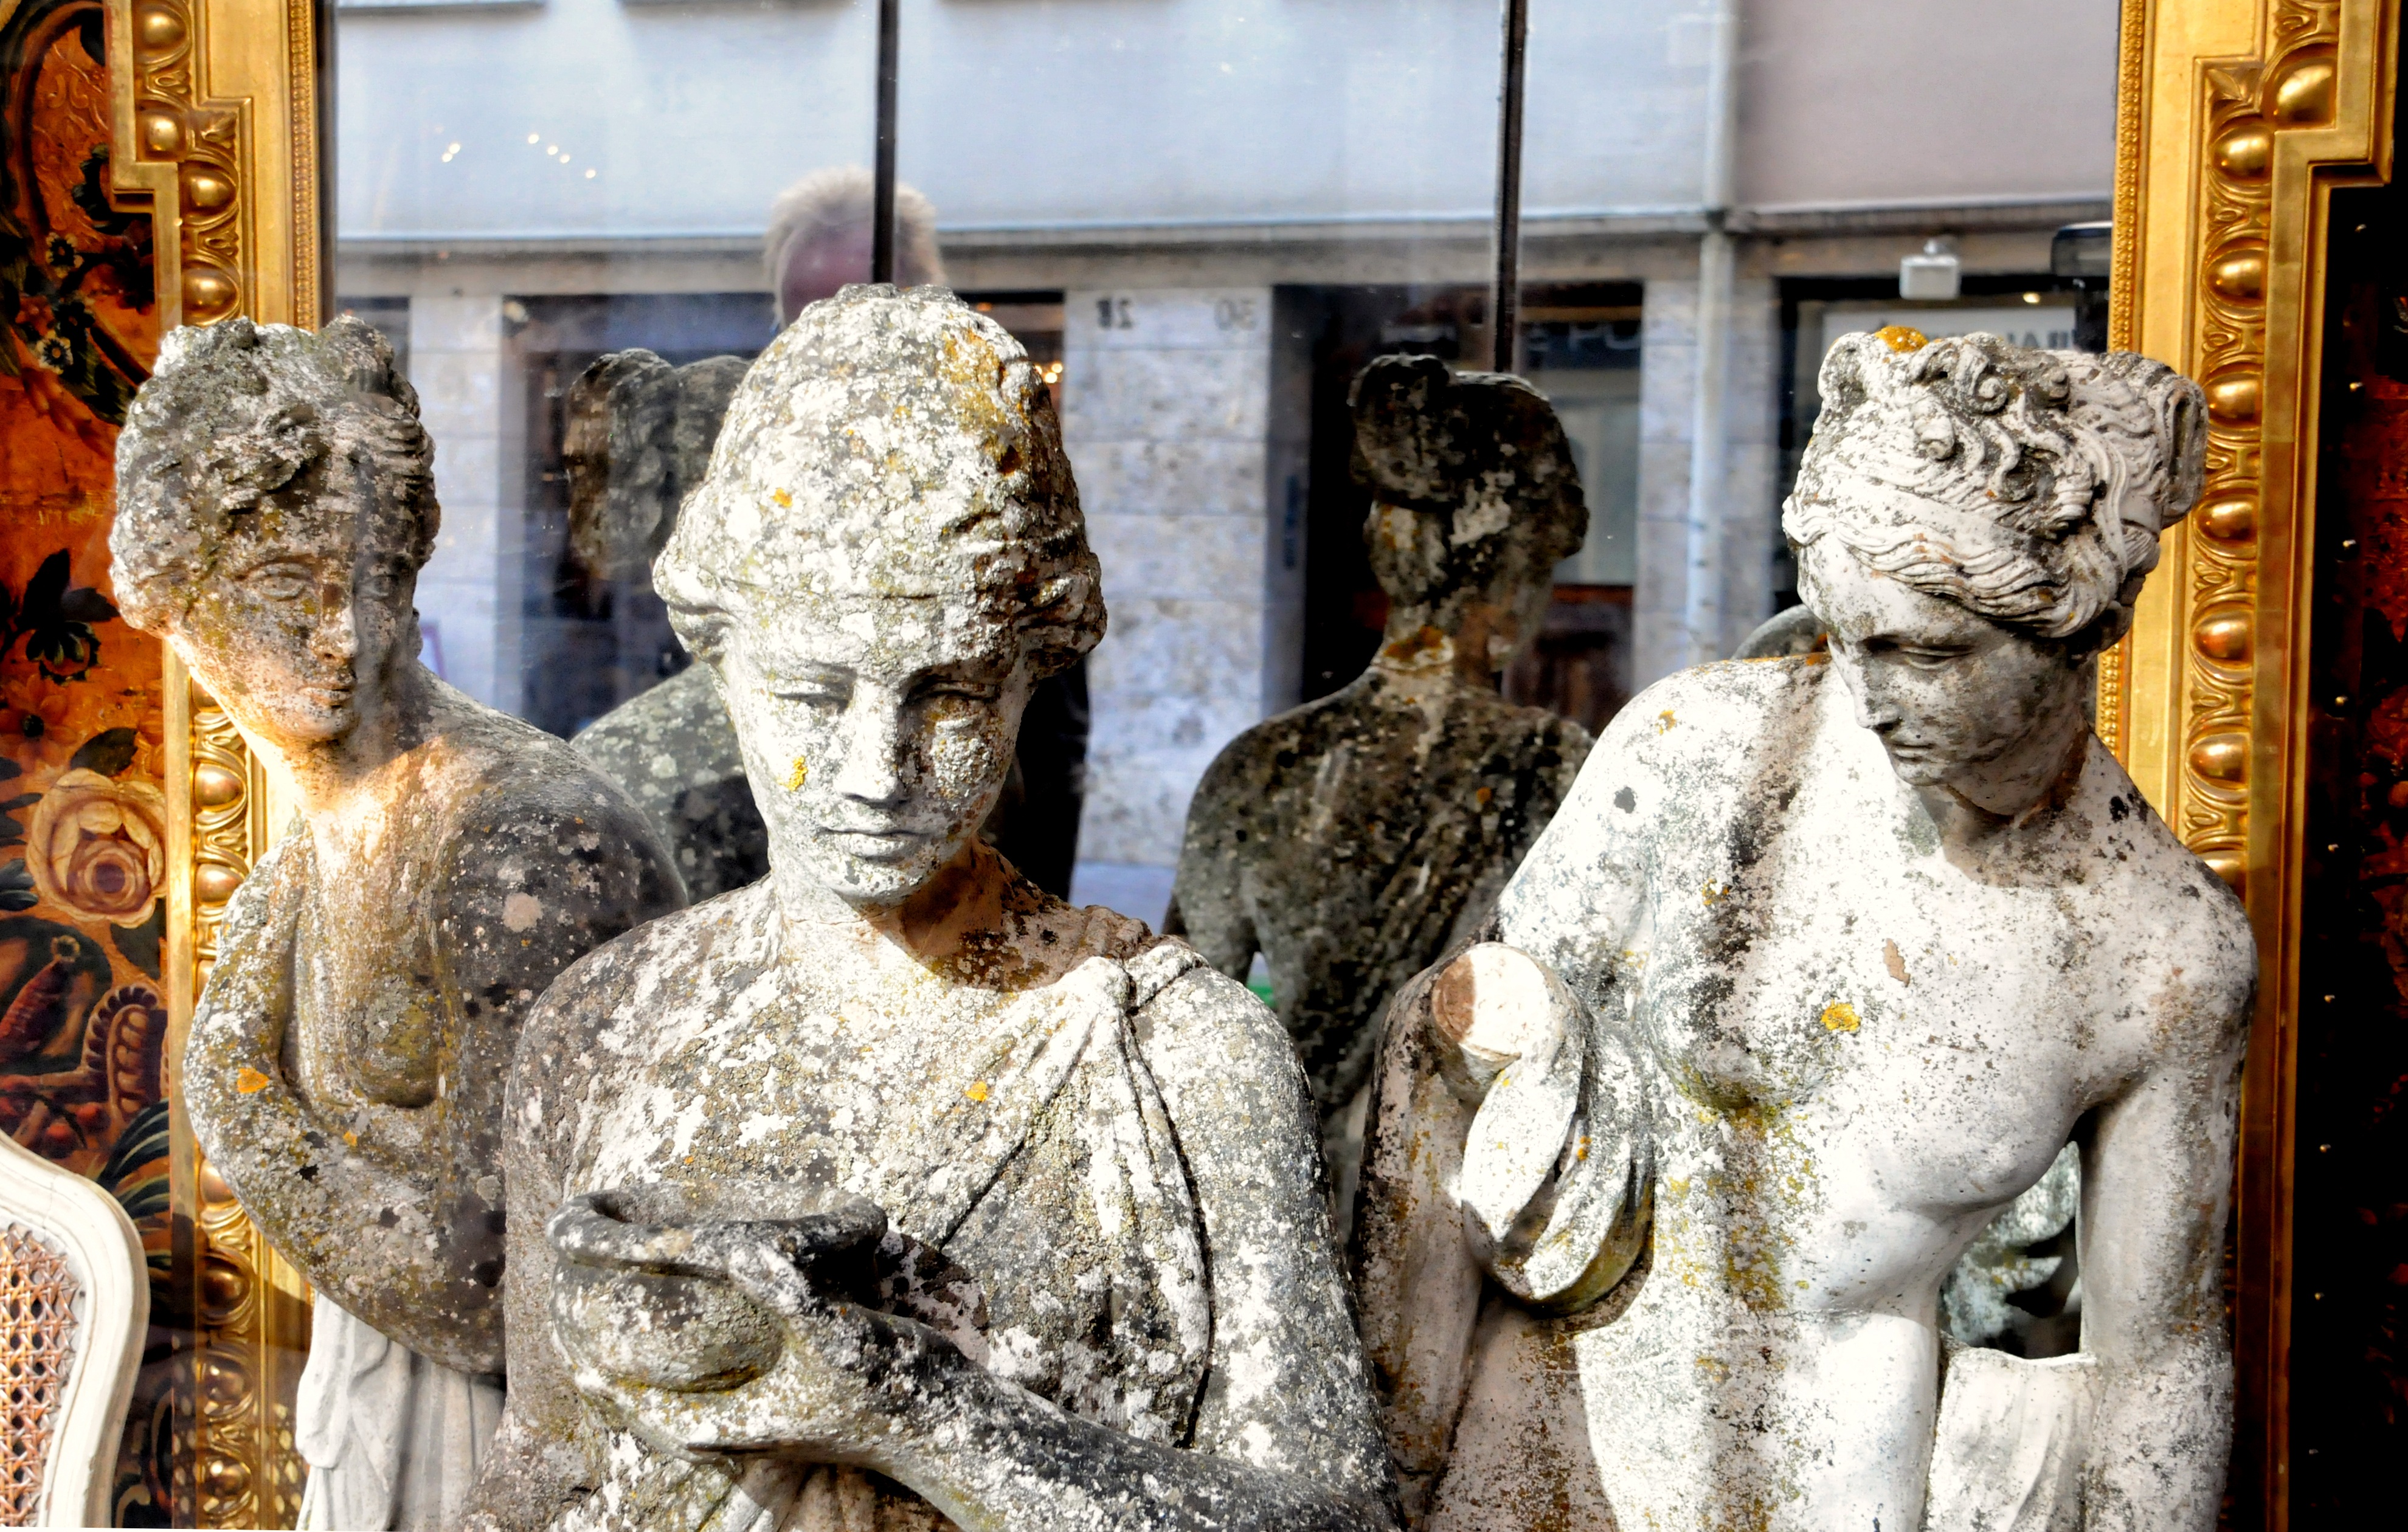
antique, monument, statue, religion, sculpture, art, temple, statues, history, pierre, carving, tradition, former, mythology, hindu temple, ancient history, antique dealer